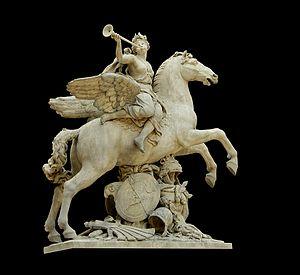
La renommée (du roi) chevauchant Pégase.
Cette page concerne l’année 1702 du calendrier grégorien.
Antoine Coysevox né à Lyon le 29 septembre 1640, et mort à Paris le 10 octobre 1720, est un sculpteur français.